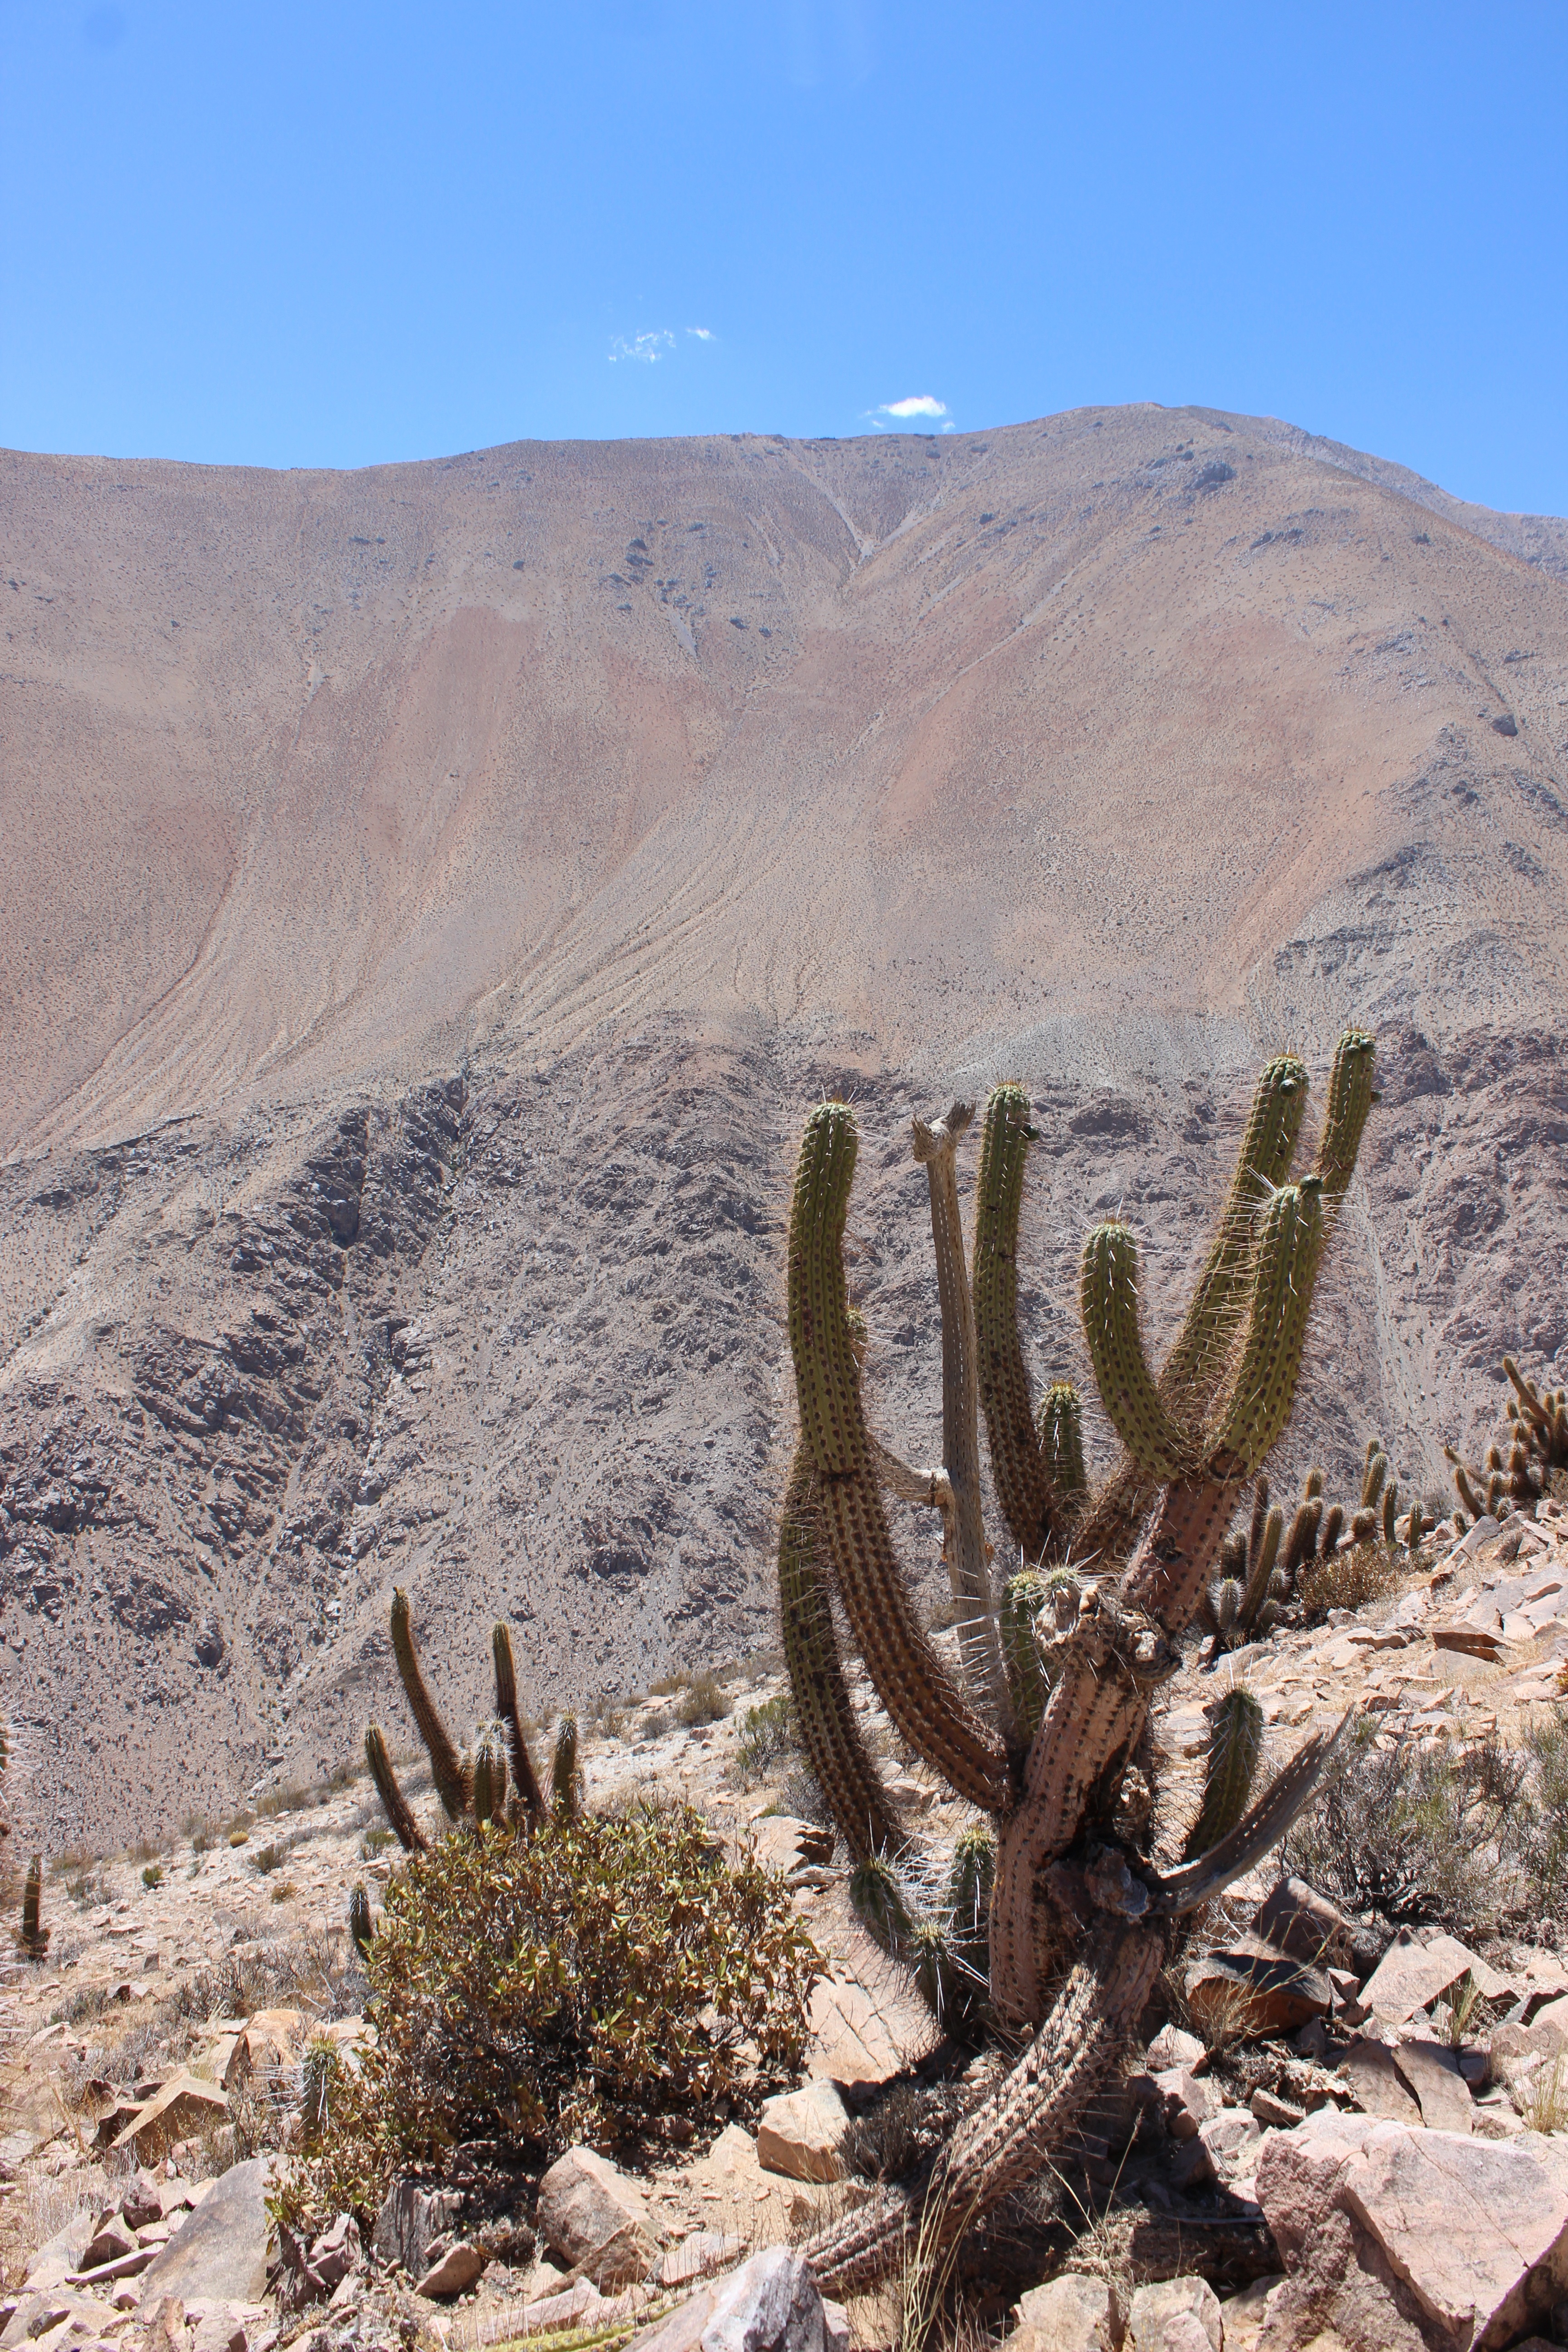
landscape, wilderness, mountain, cactus, plant, desert, lake, valley, soil, chile, geology, plateau, wadi, landform, elqui, natural environment, geographical feature, aeolian landform